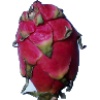
Label: Pitahaya Red 1